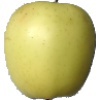
Label: Apple Golden 2